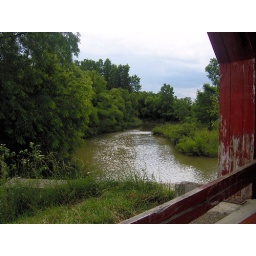
river by the bridge